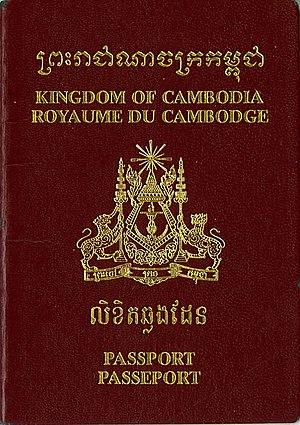
Les passeports dont le nom est indiqué en italique sont émis par des États non reconnus internationalement.